Point source pollution

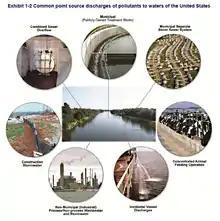
Water pollution point sources

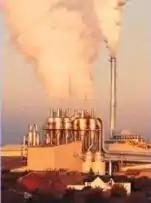
Air pollution point sources

A point source of pollution is a single identifiable source of air, water, thermal, noise or light pollution. A point source has negligible extent, distinguishing it from other pollution source geometrics (such as nonpoint source or area source). The sources are called "point sources" because in mathematical modeling, they can be approximated as a mathematical point to simplify analysis. Pollution point sources are identical to other physics, engineering, optics, and chemistry point sources and include: